Norris Miller House

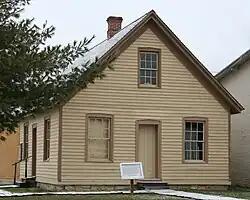

The Norris Miller House, also known as The Stovewood House, is a historic residence located in Decorah, Iowa, United States. The 1½-story frame house features a vernacular Classical cornice, symmetrical plan, a gable roof, and a limestone basement. The structure is composed of oak that is split into short lengths for use in a stove, or stovewood. It is laid with mortar made up of ash and lime. There are only two other houses like this one known to exist in the United States, and both are in Wisconsin.